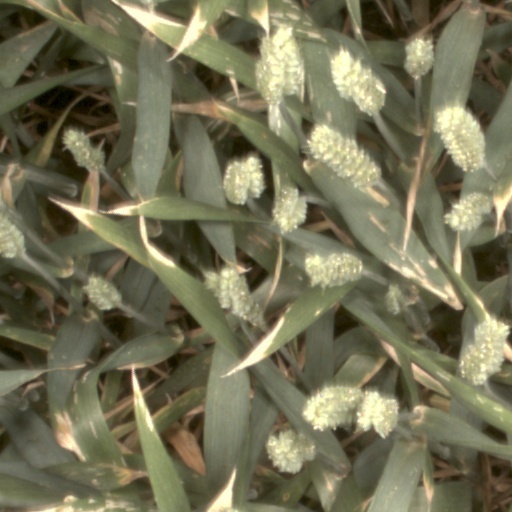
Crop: wheat